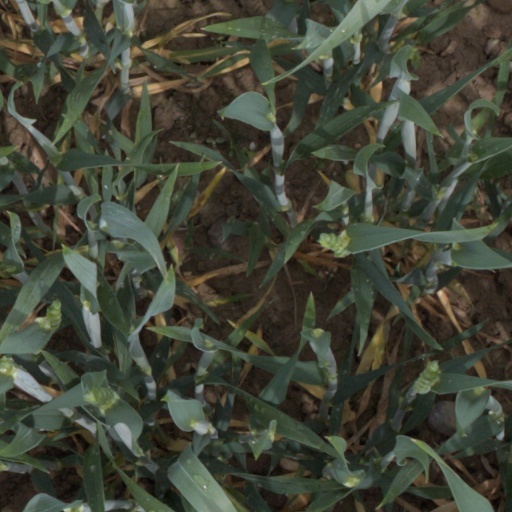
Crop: wheat